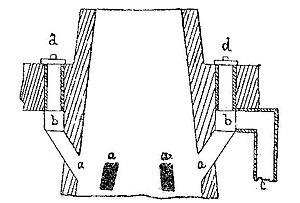
Technologie de captation de gaz de haut fourneau, utilisée dans la première moitié du 19e siècle. Les gaz sont récupérés sous le gueulard du haut fourneau (a), en périphérie de la cuve alors que ceux-ci sont encore au contact du minerai. Il sont ensuite collectés dans une conduite circulaire (b). Les charges qui se trouvent au-dessus de ces ouvertures ferment le gueulard. Українська: Один зі способів відведення доменного, колошникового, газу на доменних печах першої половини 19 століття.
Achilles Christian Wilhelm von Faber du Faur est un ingénieur sidérurgiste allemand. Il était le chef de l'aciérie de Wasseralfingen. En collaboration avec Karl Friedrich von Kerner, il inventa des appareils qui eurent une influence significative sur le développement de la sidérurgie, notamment dans l'utilisation des fumées de haut-fourneau et de cubilot et le chauffage de l'air de combustion de ces outils.